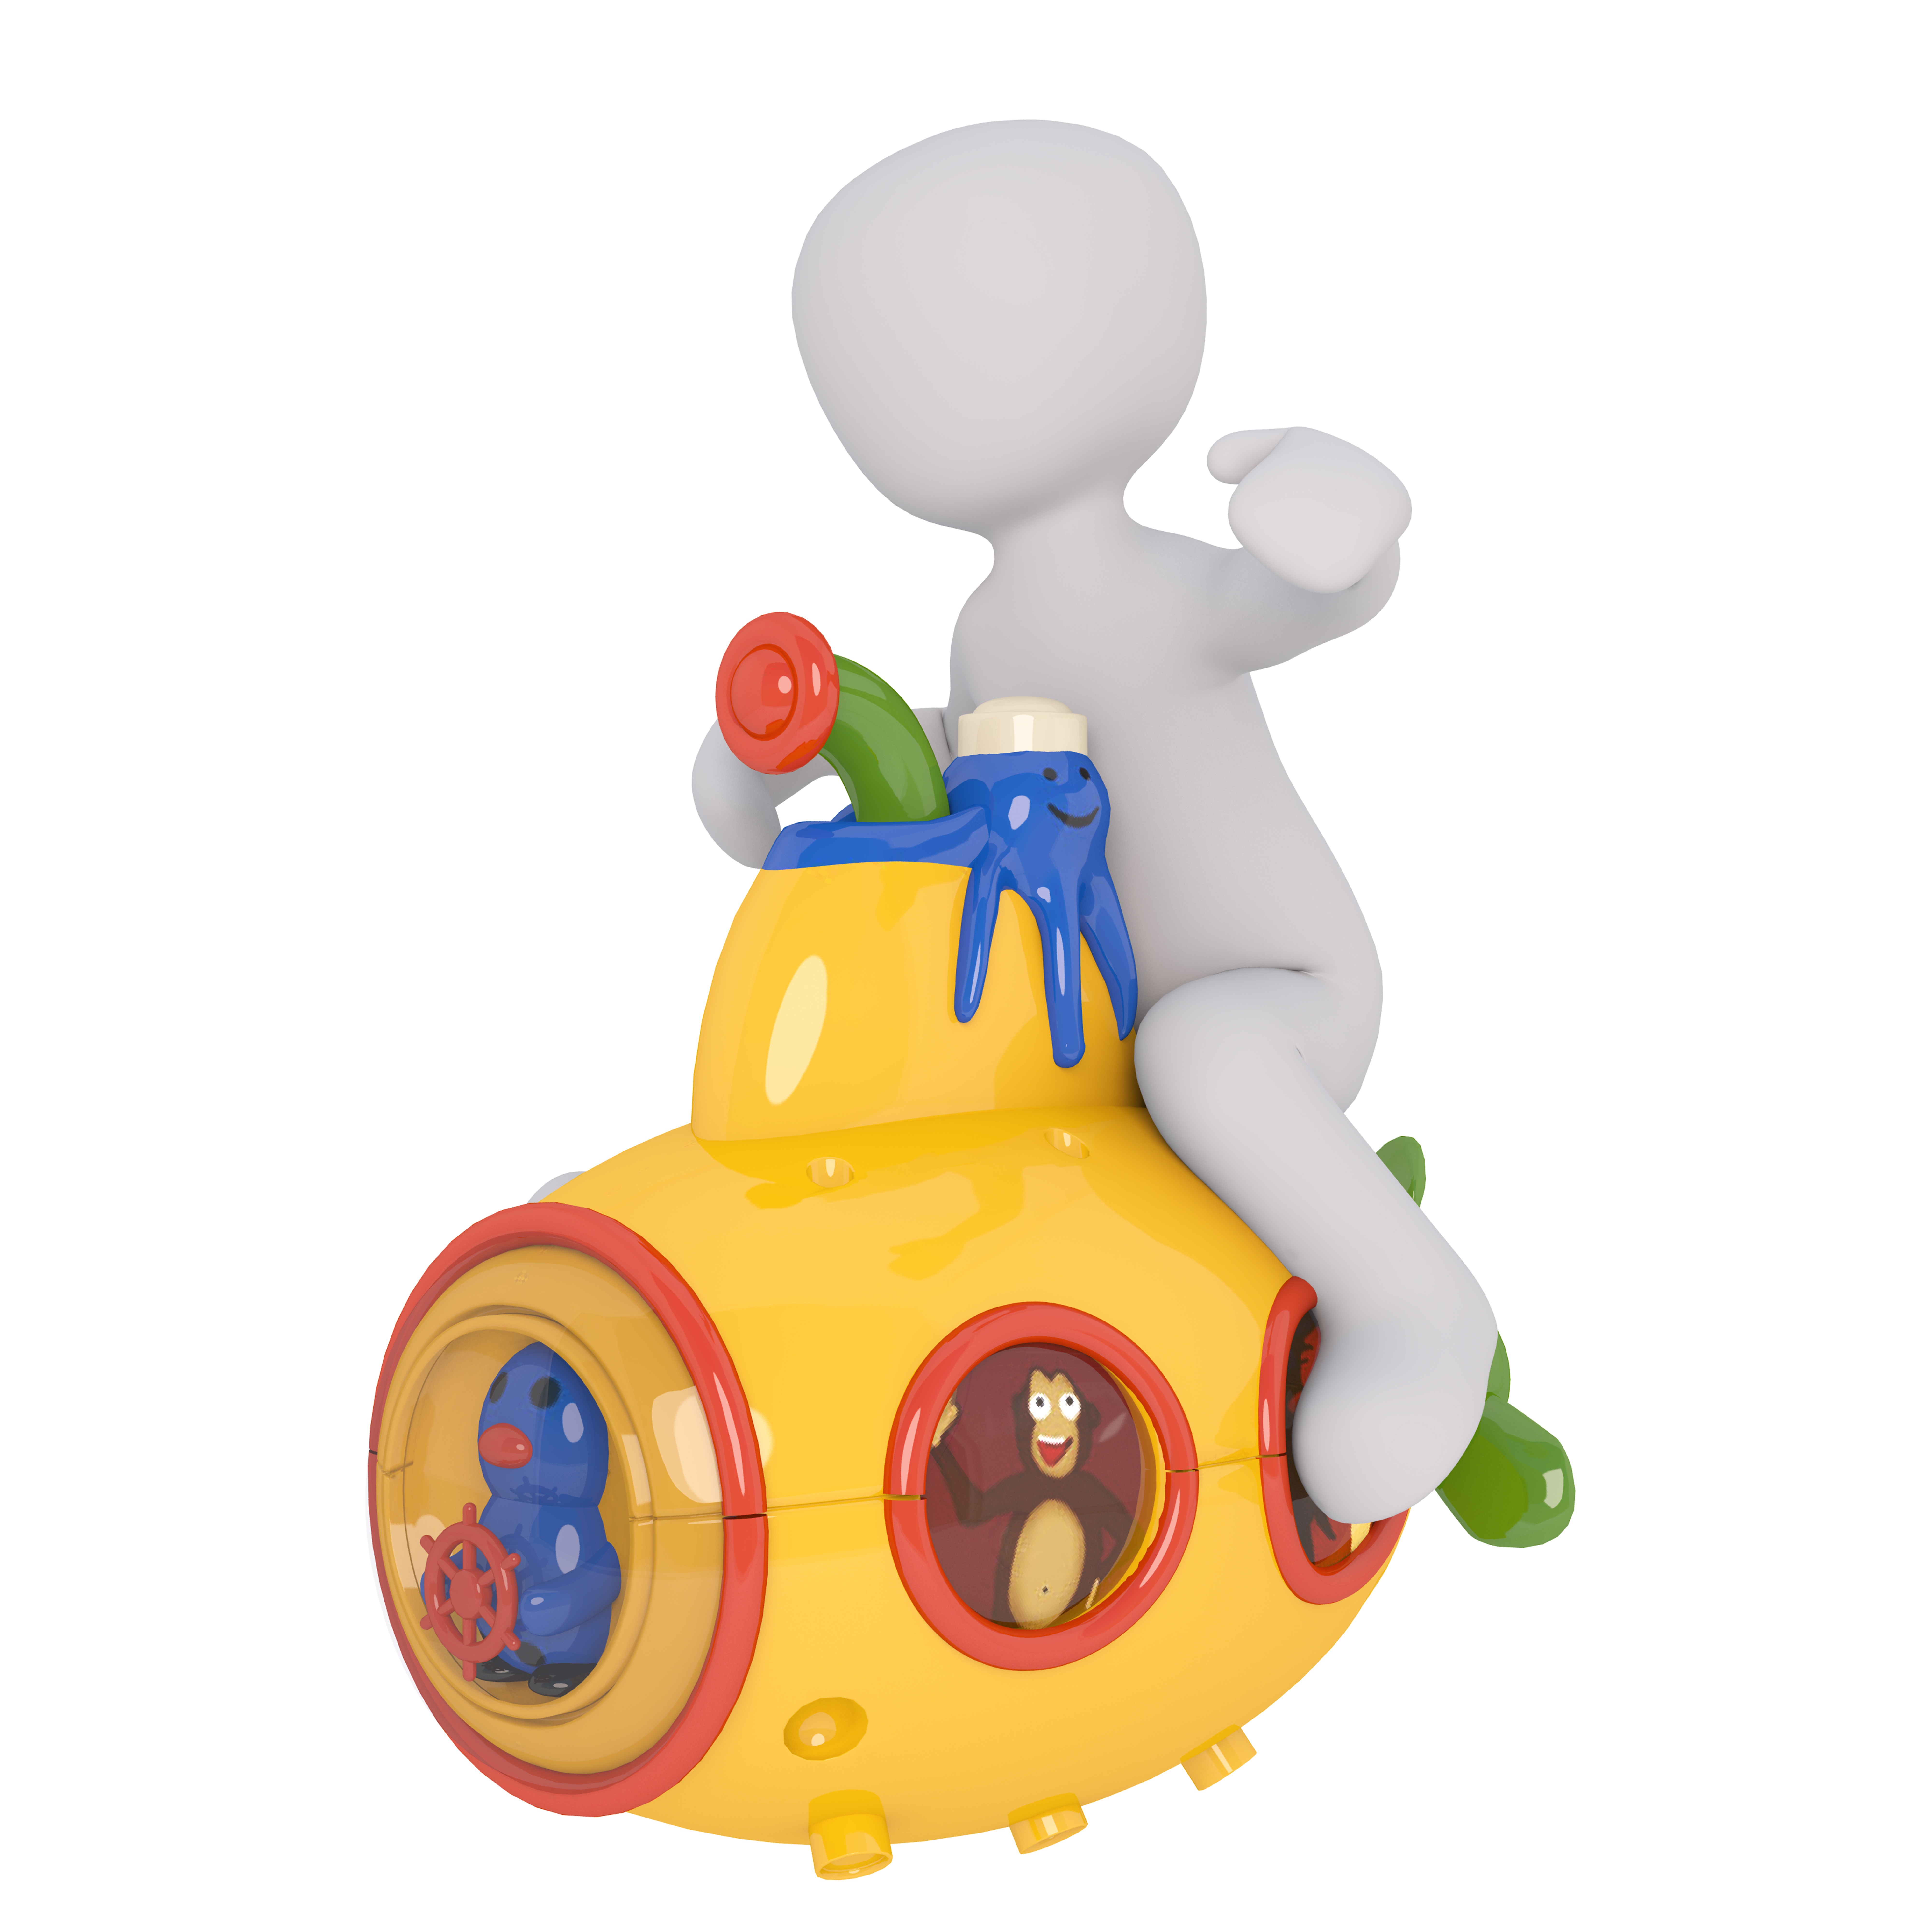
white, play, isolated, model, drive, lighting, toy, product, illustration, toys, 3d, submarine, males, cartoon, white male, 3d model, full body, u boat, free image, baby toys, 3d man, 3d men